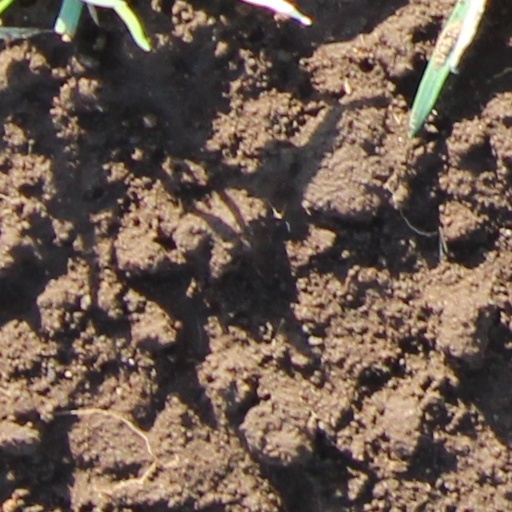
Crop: wheat